Charles William Henry Kirchhoff

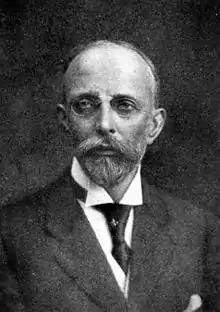

Charles William Henry Kirchhoff (March 28, 1853 – July 22, 1916) was a United States editor and steel expert.